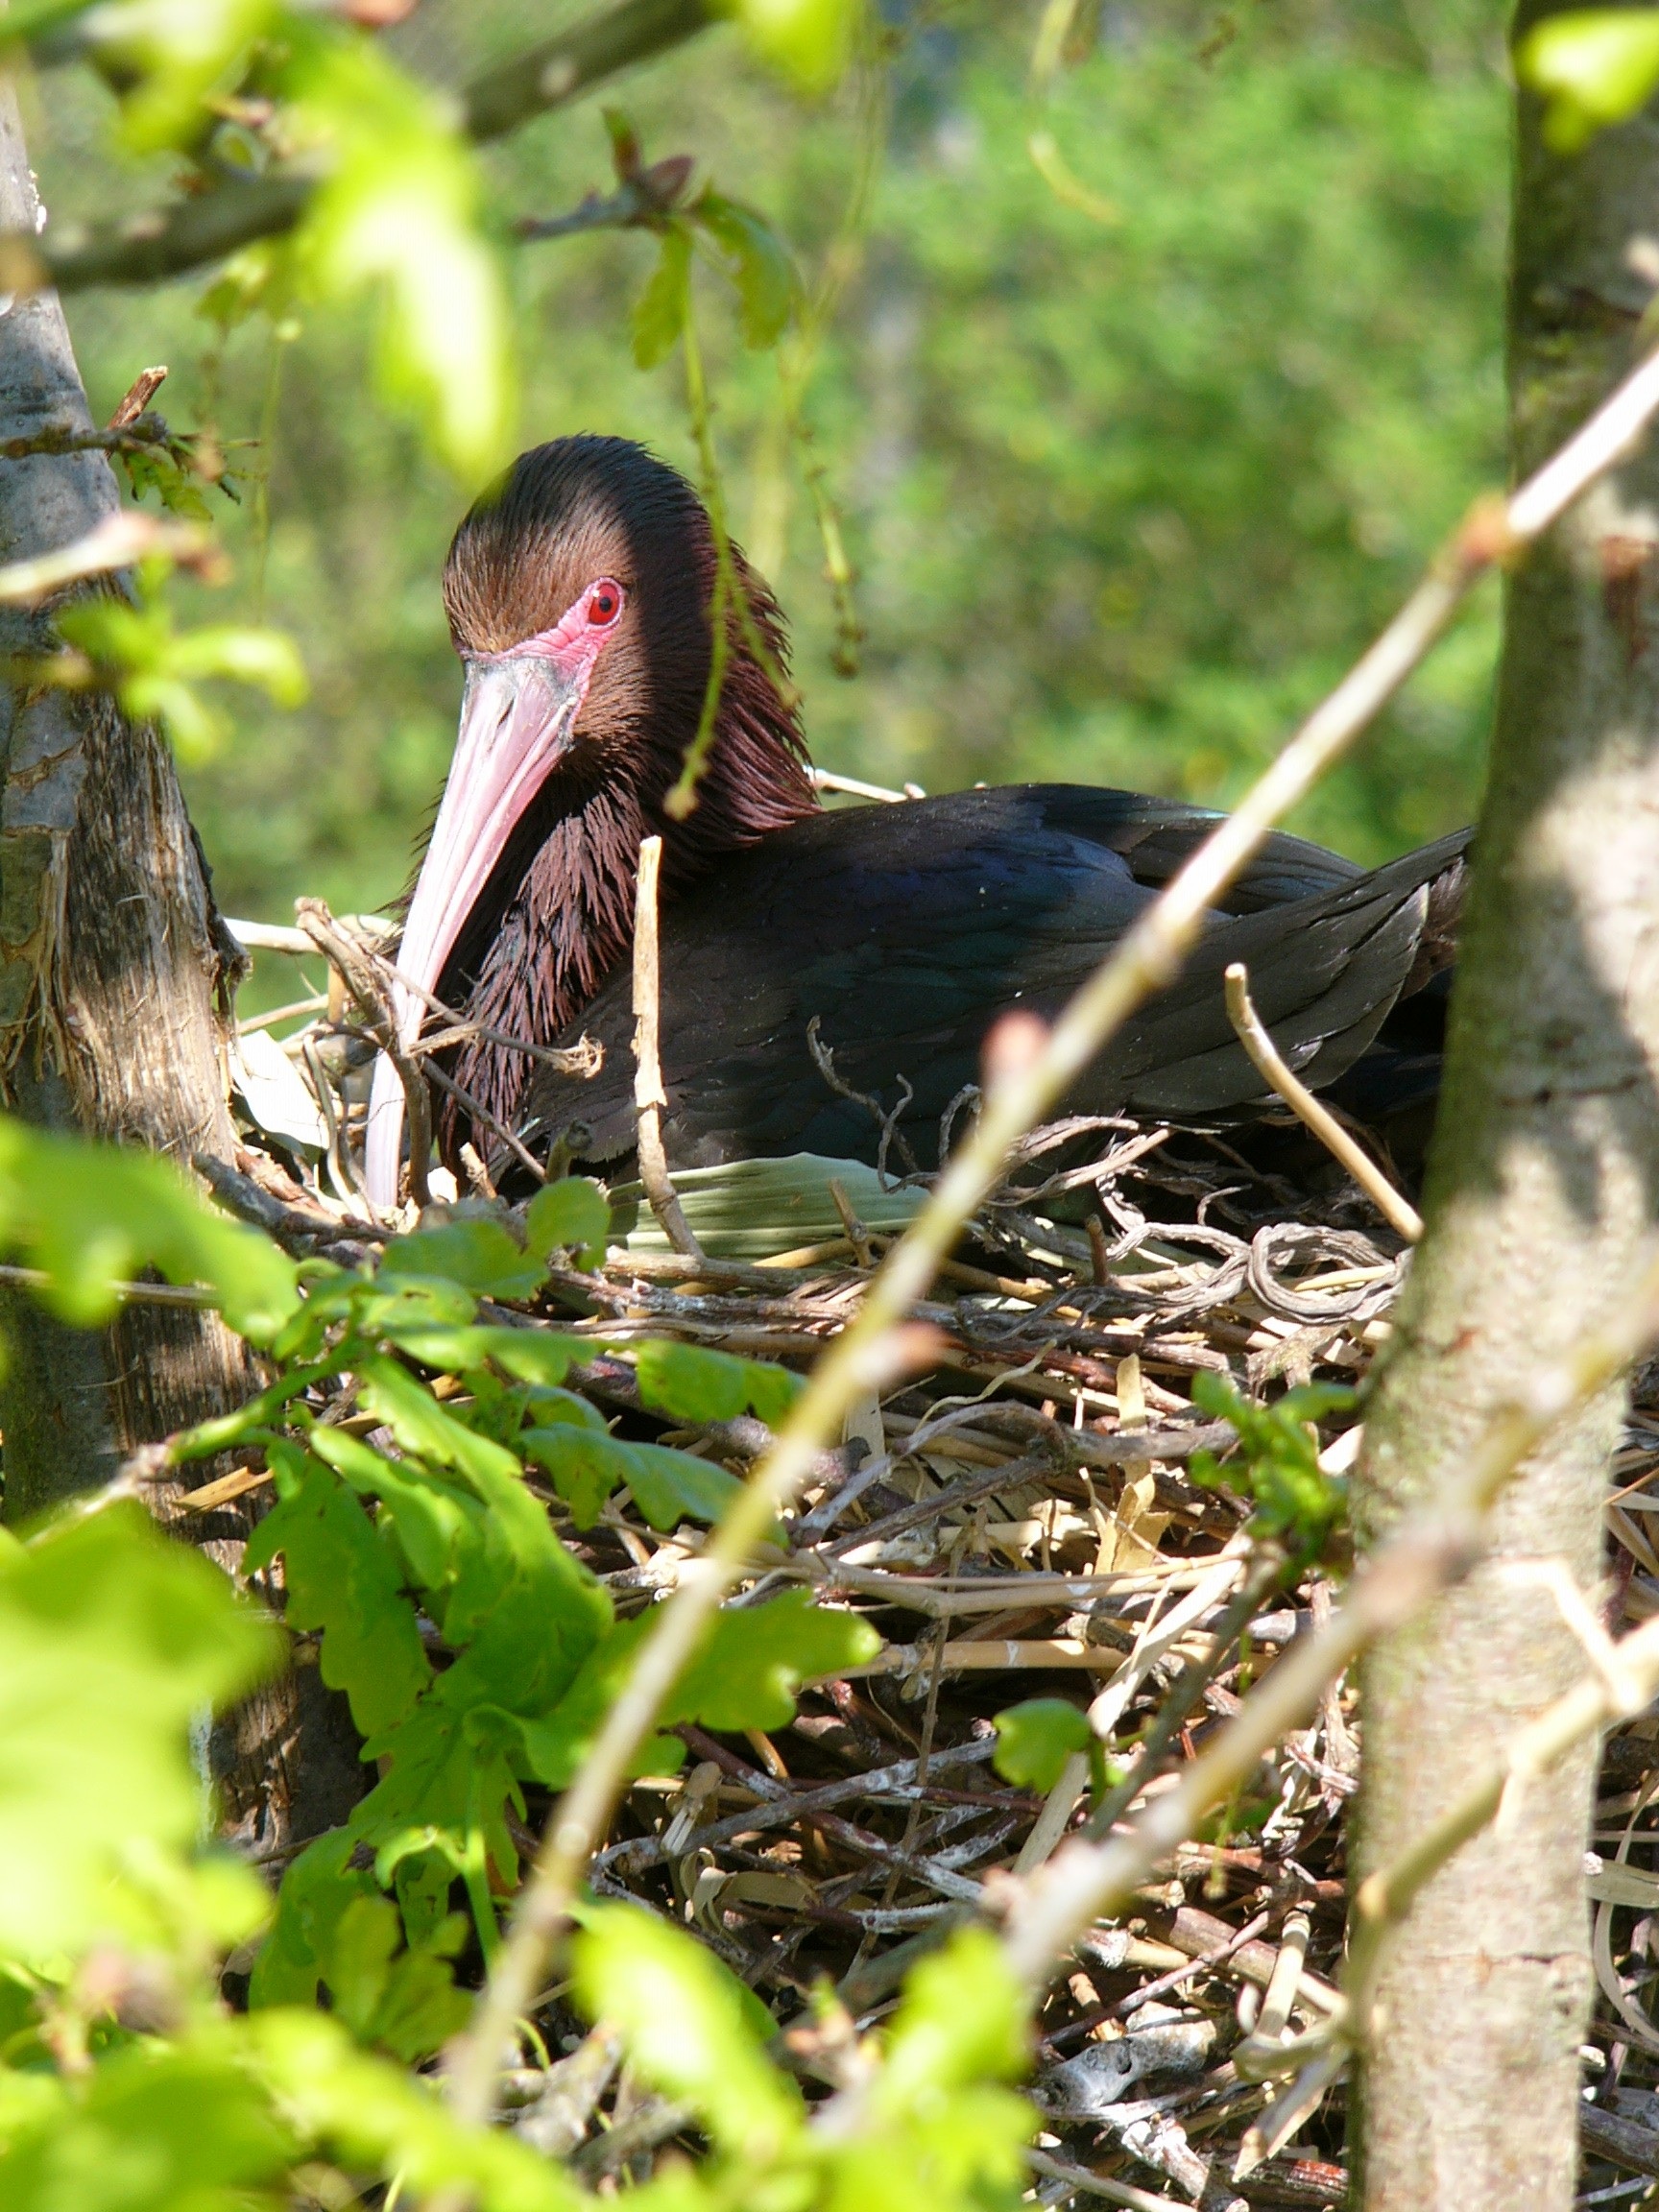
nature, bird, wildlife, green, jungle, beak, fauna, stork, vertebrate, nest, ciconiiformes